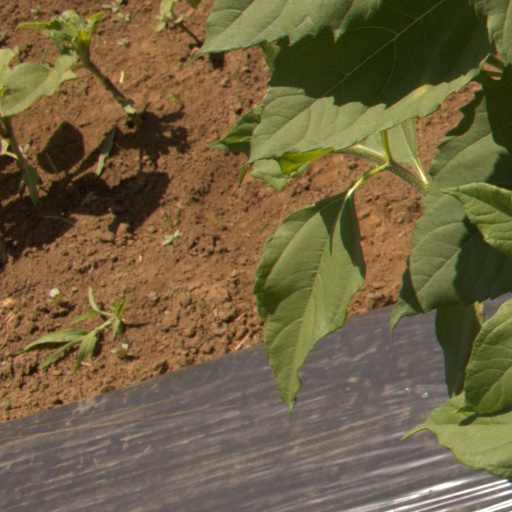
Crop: Jerusalem artichoke